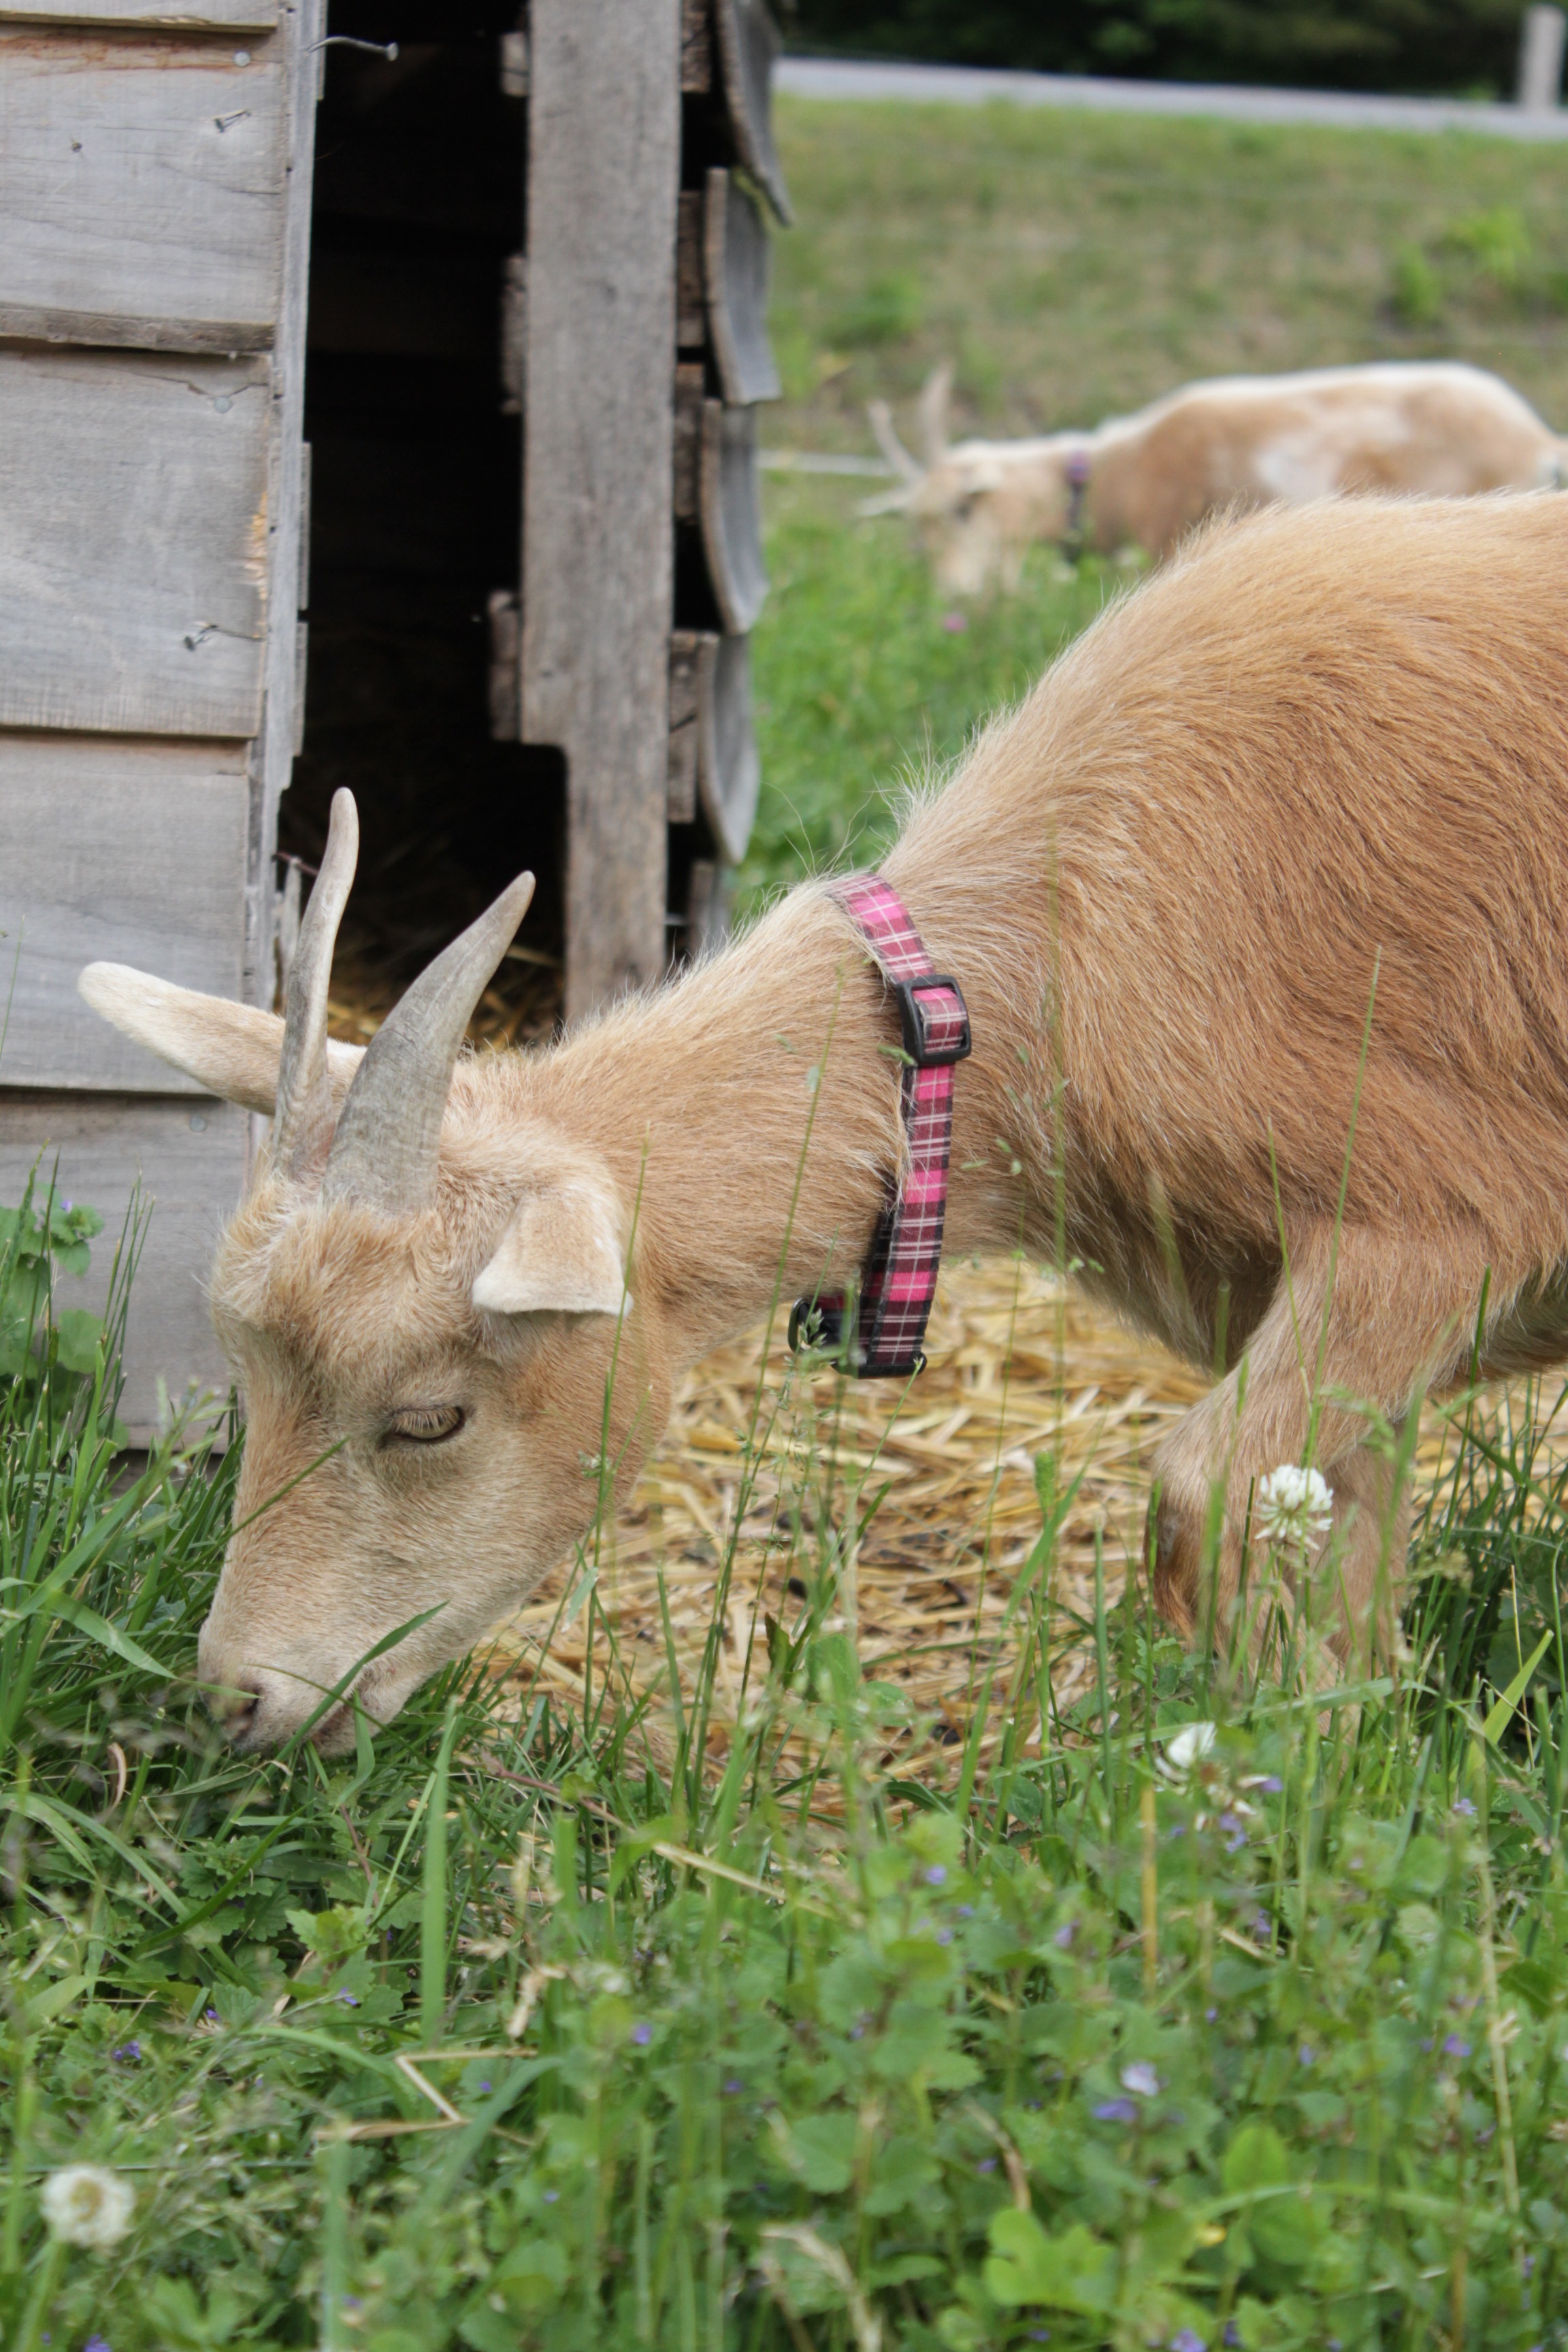
nature, grass, farm, meadow, wildlife, deer, goat, pasture, grazing, sheep, mammal, fauna, goats, vertebrate